51st New York Infantry Regiment

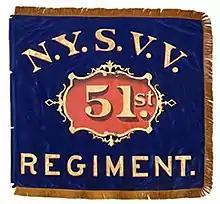
51st Regimental colors.

The 51st New York Infantry Regiment (or Shepard Rifles) was an infantry regiment in the Union Army during the American Civil War.